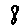
Label: 8